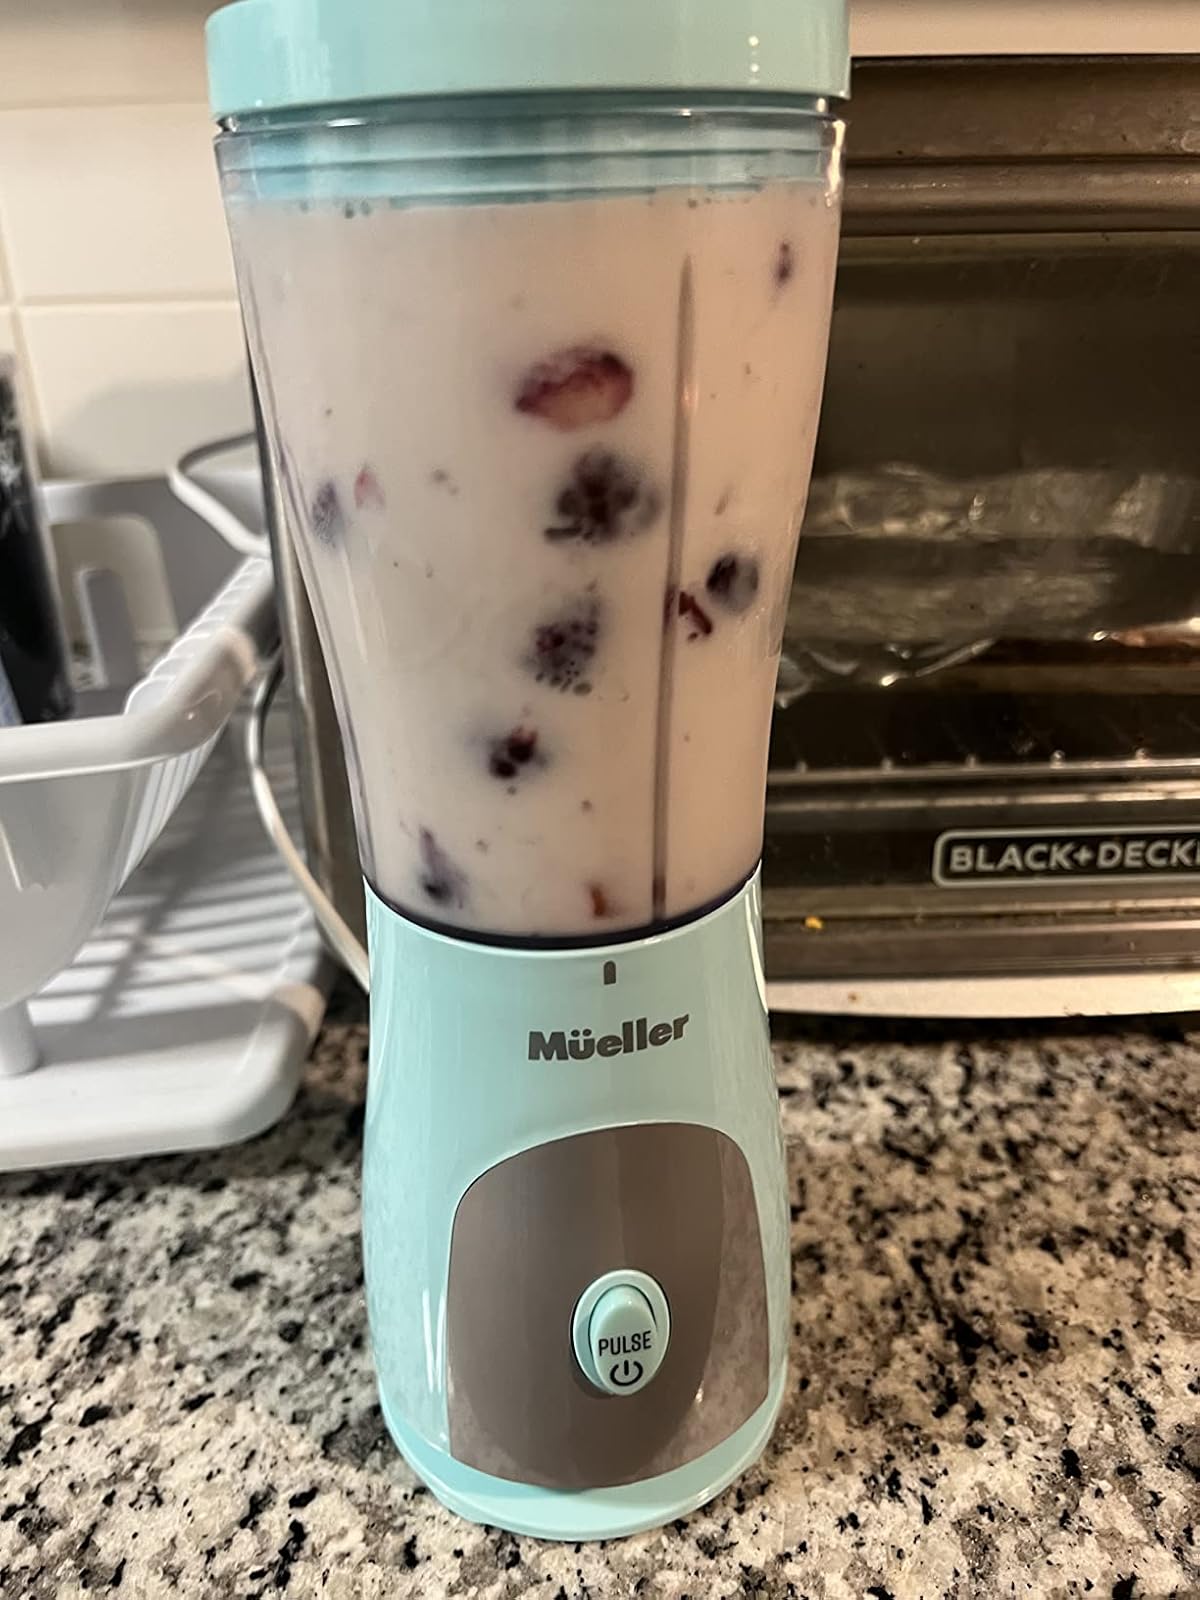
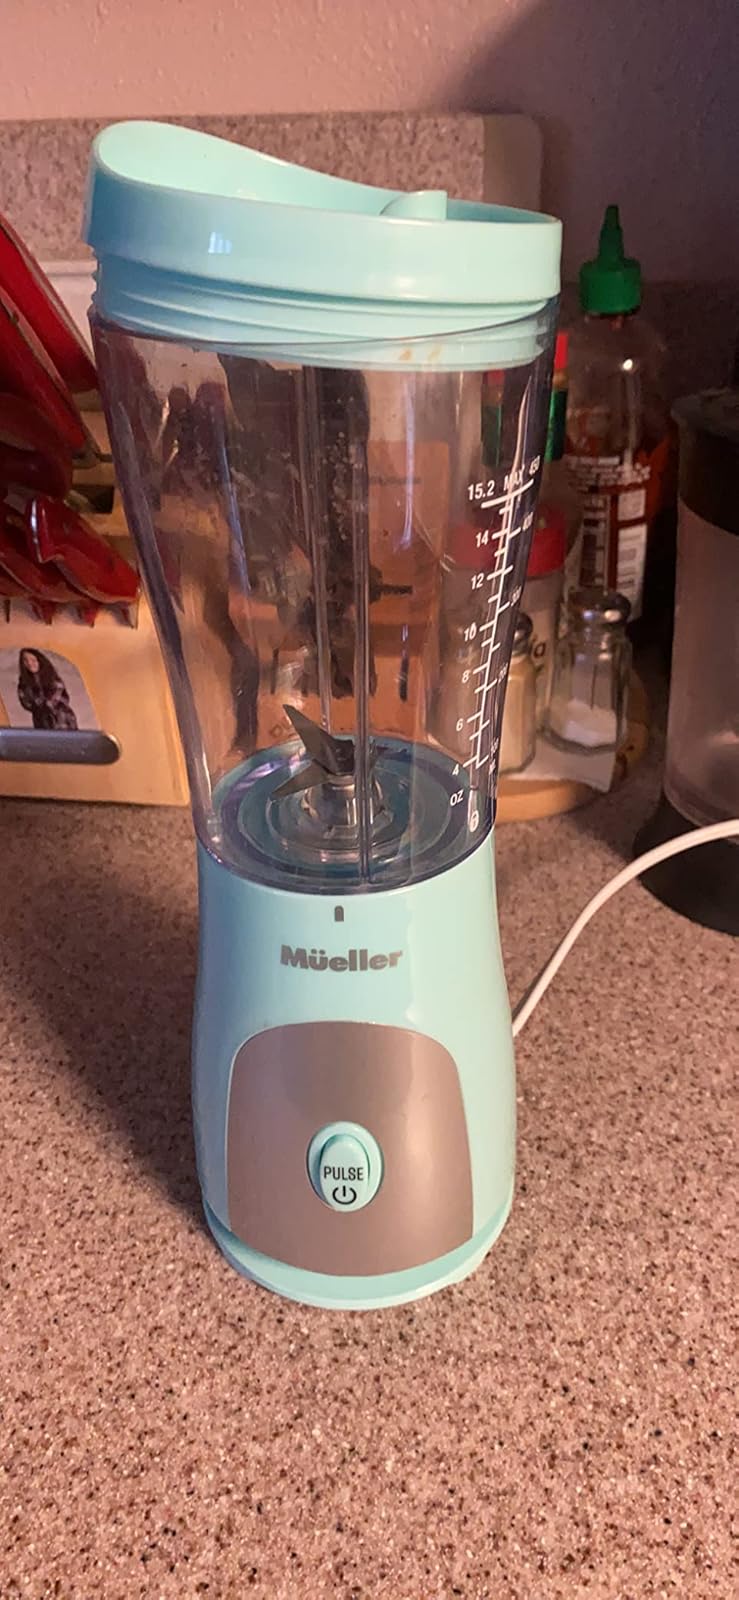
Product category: items_blender
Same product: yes